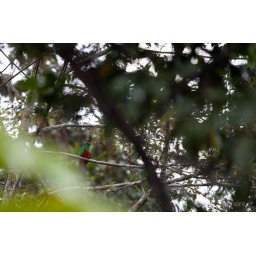
One of the most colorful birds seen during the trip was a golden-headed Quetzal trying to hide in the trees.